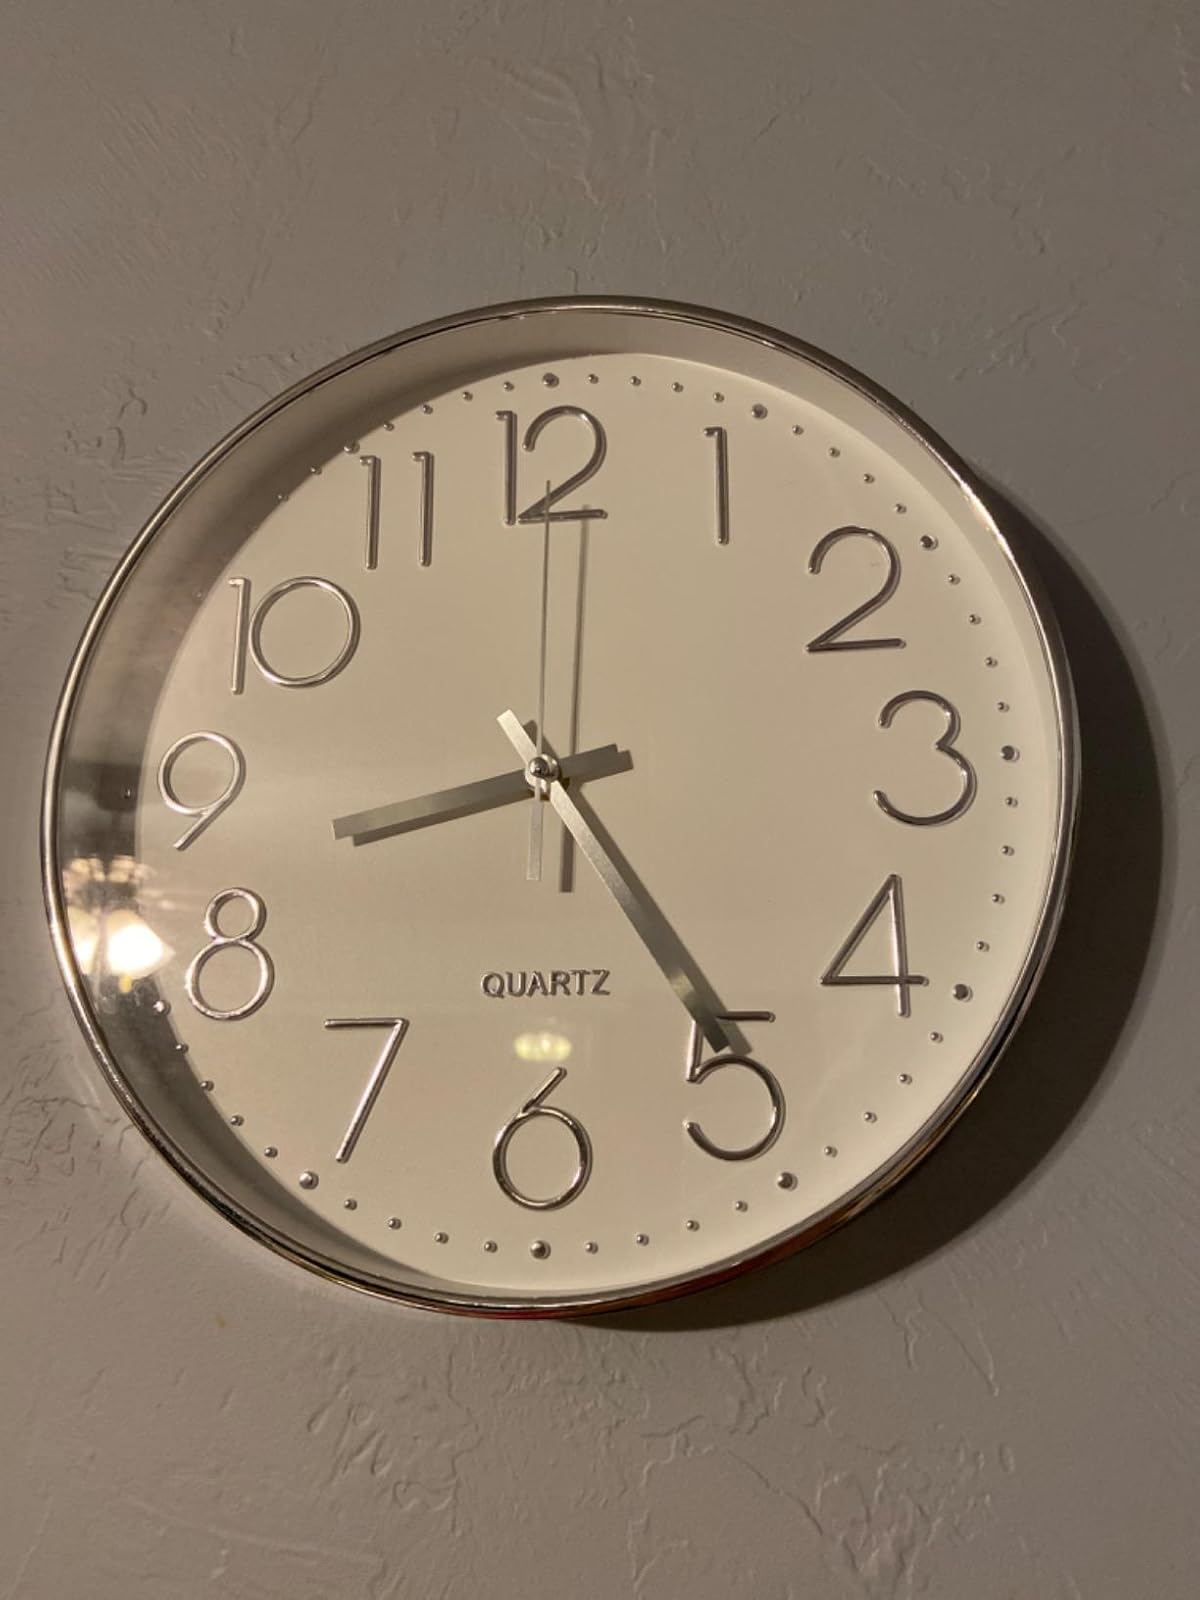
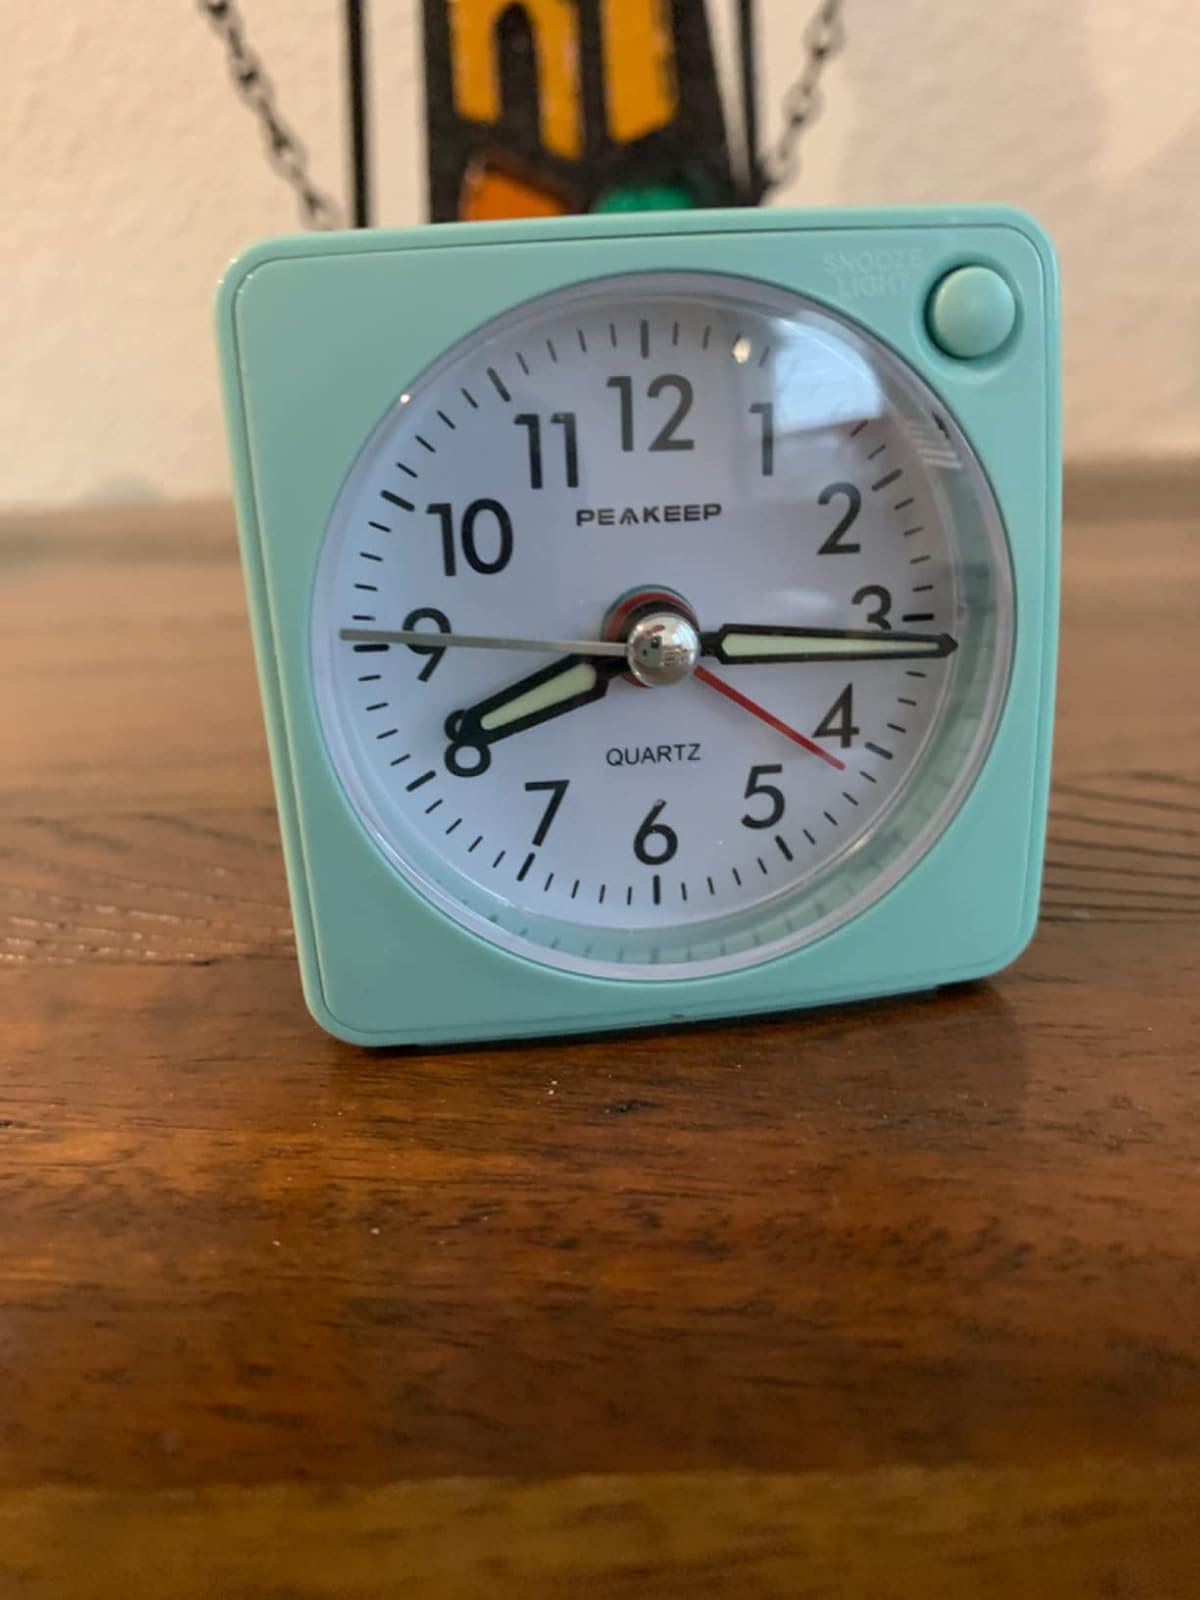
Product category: clock
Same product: no